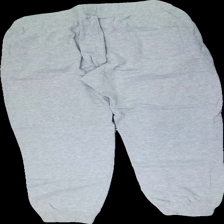
View: back
Type: Trousers
Category: Men
Brand: Not in the list
Brand text on label: Winson
Colors: Grey, Black
Material: 100% cotton
Pattern: Logo print
Cut: Regular
Size: XL
Season: All
Trend: Sports
Stains: Minor
Price range: <50
Recommended usage: Recycle